Danish krone

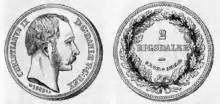
A Danish silver two-rigsdaler piece from 1868, with a portrait of Christian IX

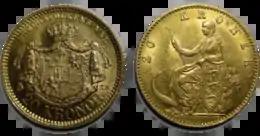
Two golden 20-kroner coins from the Scandinavian Monetary Union, with identical weight and composition. The coin to the left is Swedish and the right one is Danish.

The oldest known Danish coin is a penny struck AD 825–840, but the earliest systematic minting produced the so-called minted by Harald Bluetooth in the late 10th century.